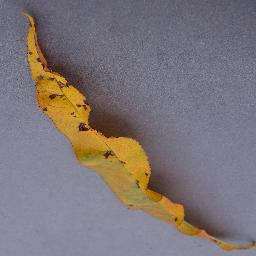
Label: Peach___Bacterial_spot